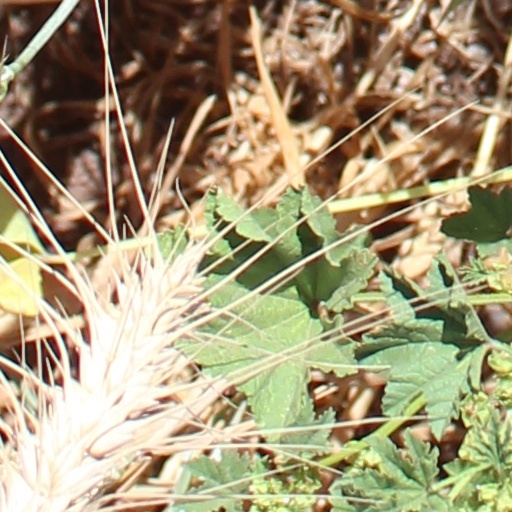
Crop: wheat